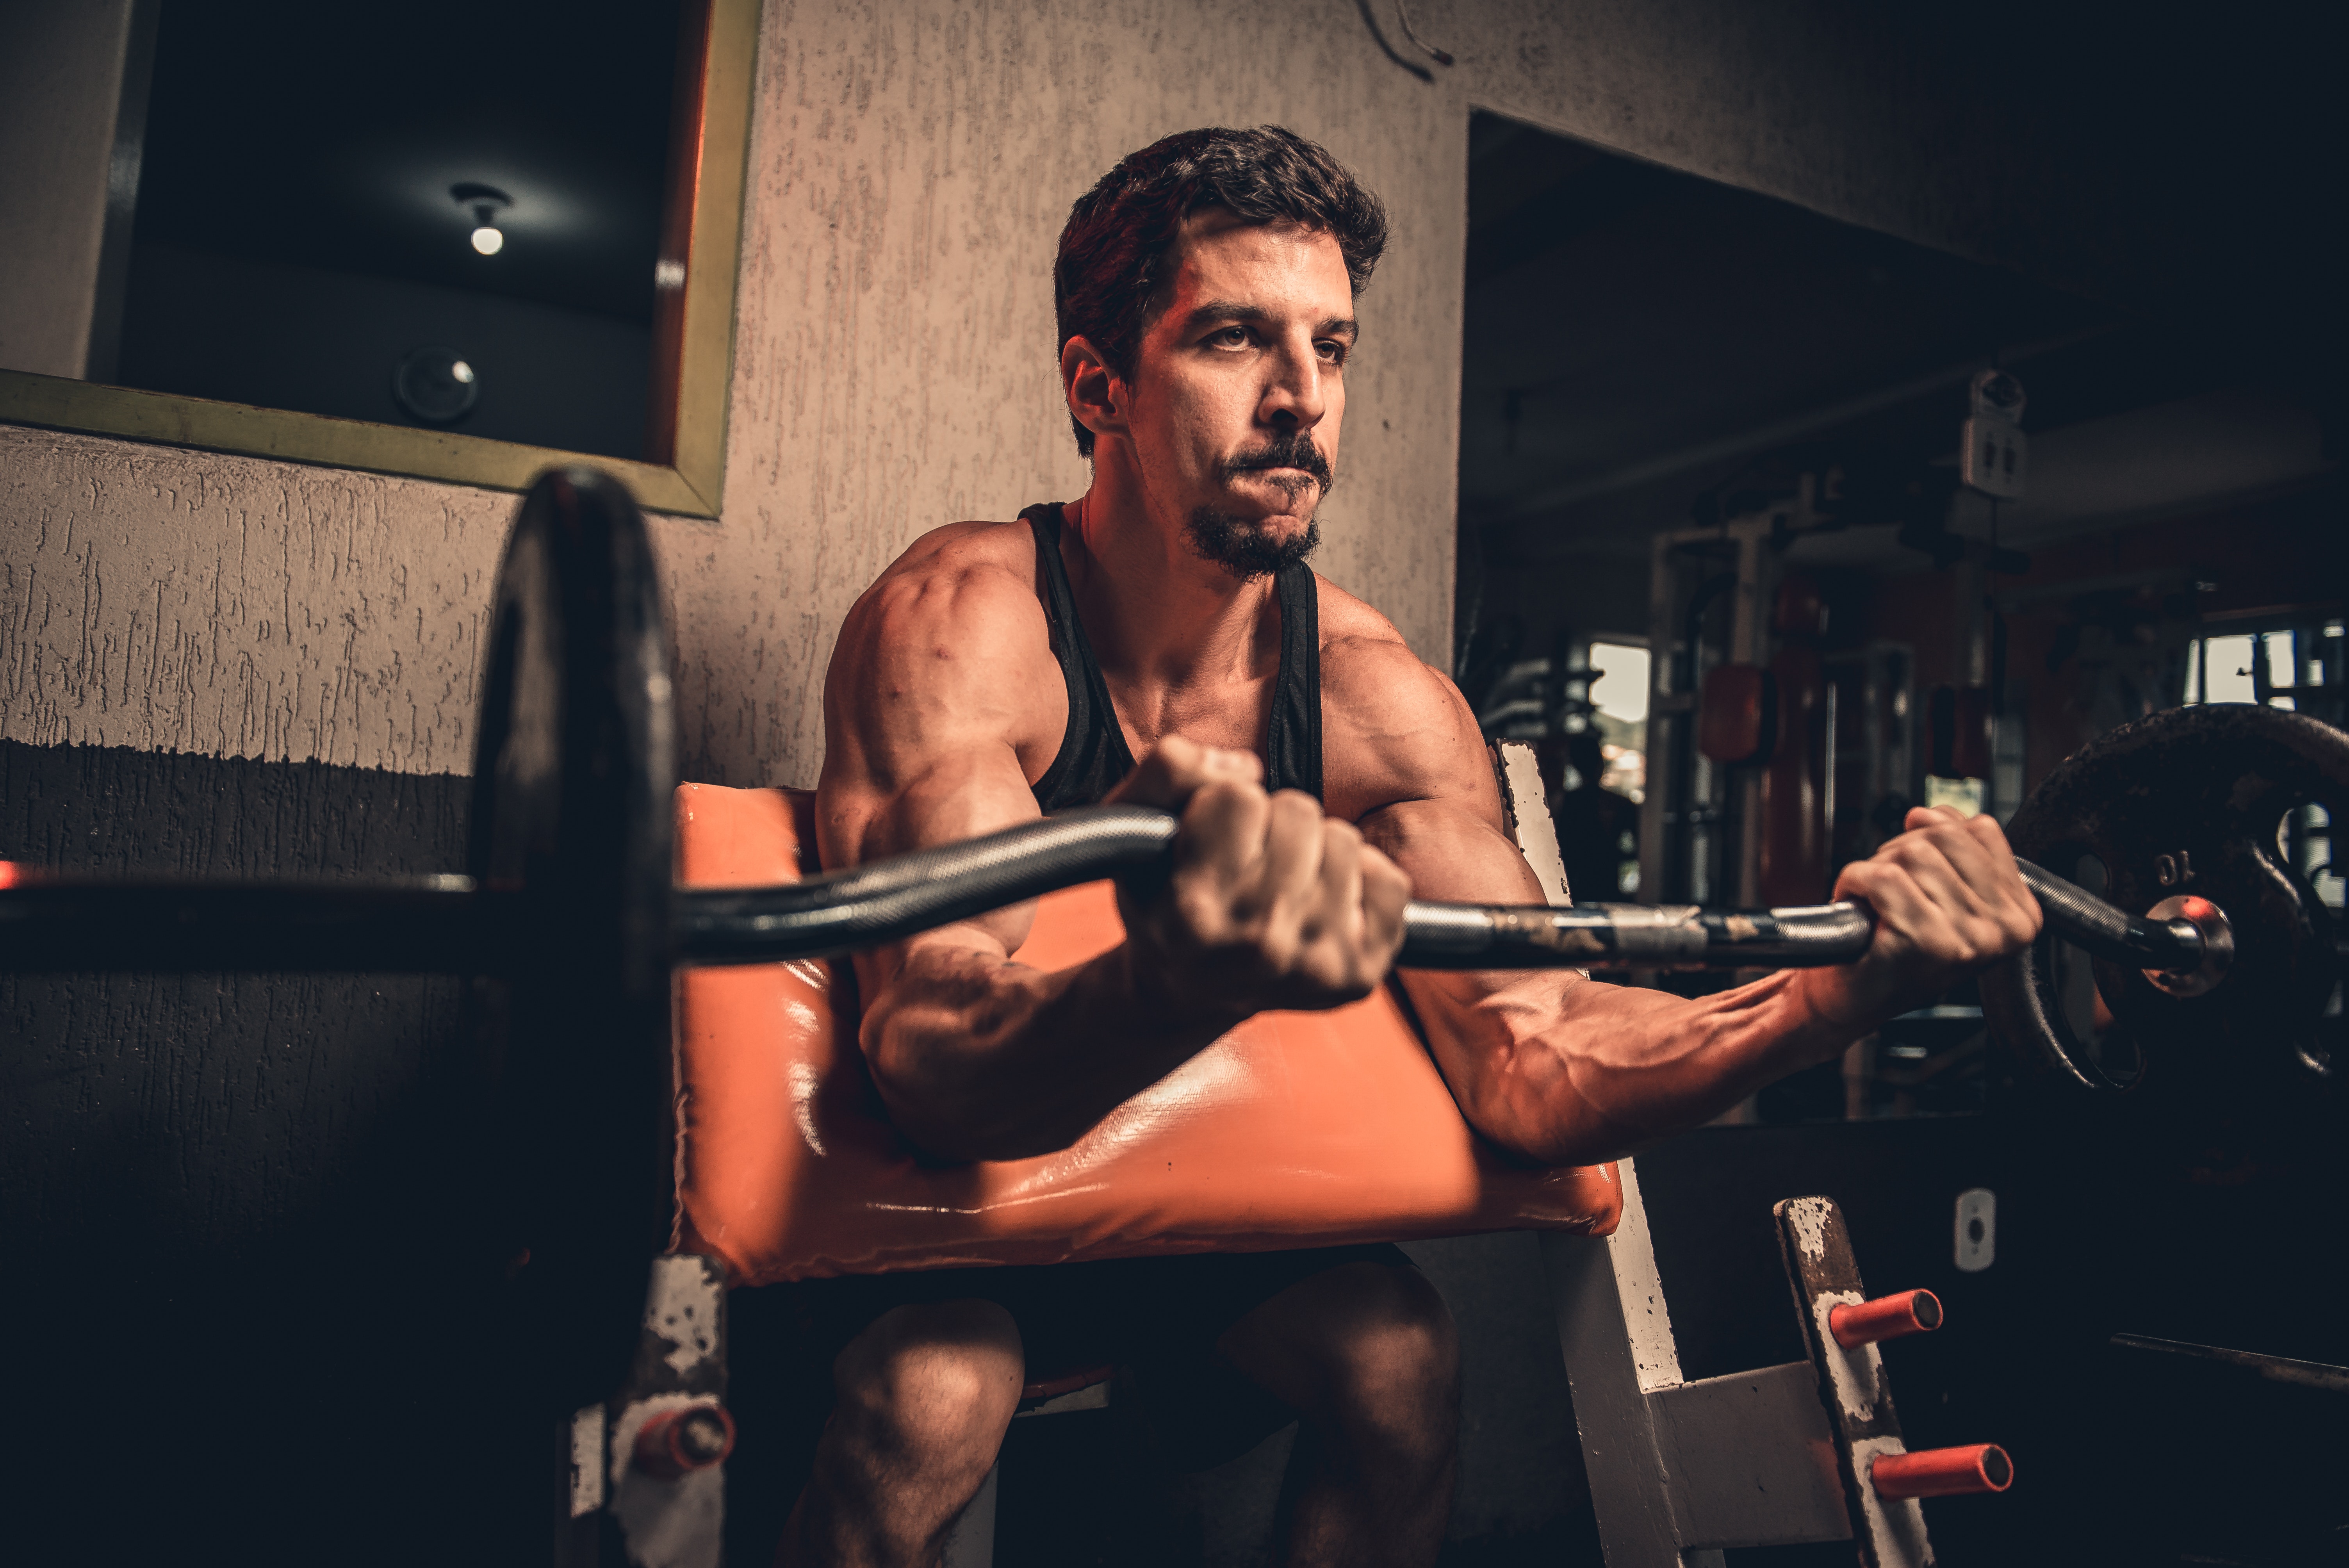
muscle, shoulder, arm, physical fitness, room, Barechested, chin, chest, bodybuilding, joint, leg, human body, abdomen, gym, biceps curl, barbell, elbow, pain, crossfit, flesh, fitness professional, weight training, trunk, strength training, thigh